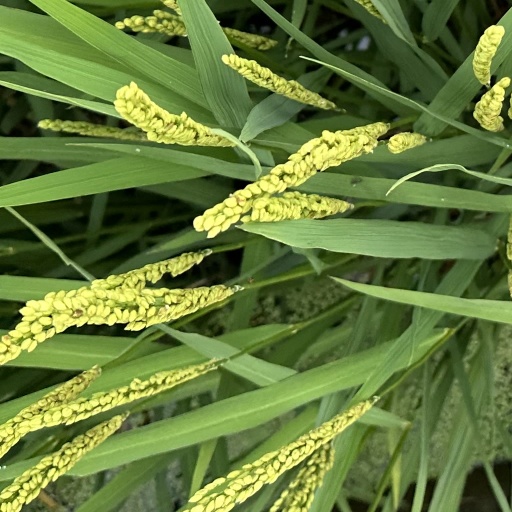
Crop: rice